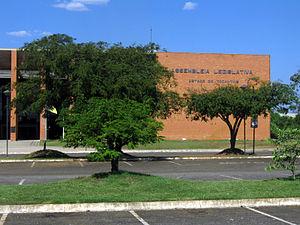
La place des Tournesols est une place publique située à Palmas, capitale de l'État du Tocantins au Brésil. Avec une superficie d'environ 570 000 m², la place des Tournesols est la troisième place publique du monde, derrière la place Xinghai à Dalian et la place Merdeka à Jakarta, mais devant la place Tian'anmen à Pékin.